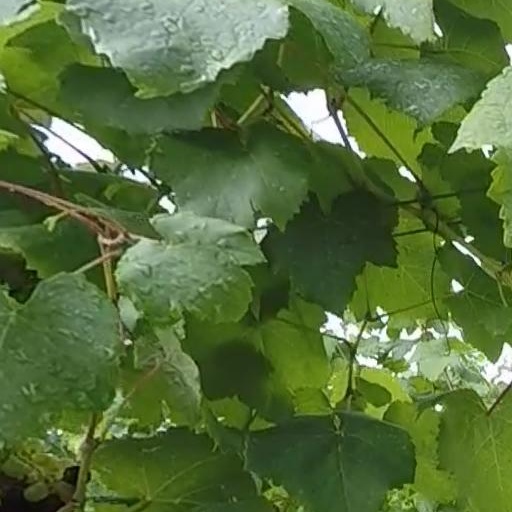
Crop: grape